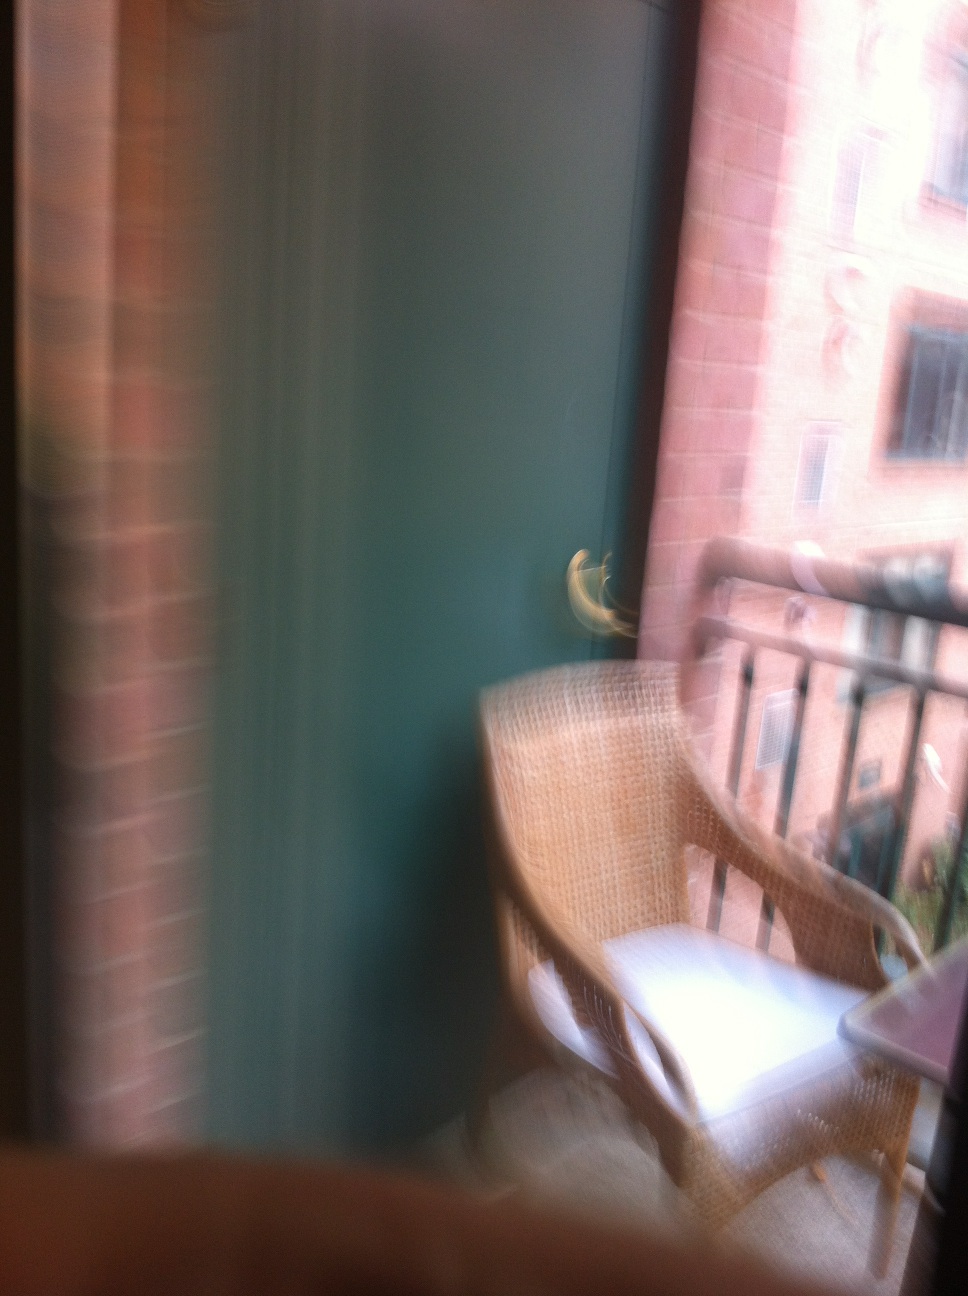Question: Hi, oh sorry, does this sweater go with the rest of the outfit and is it better, does it look better to wear it open, or closed, or partly closed?
Answer: unanswerable